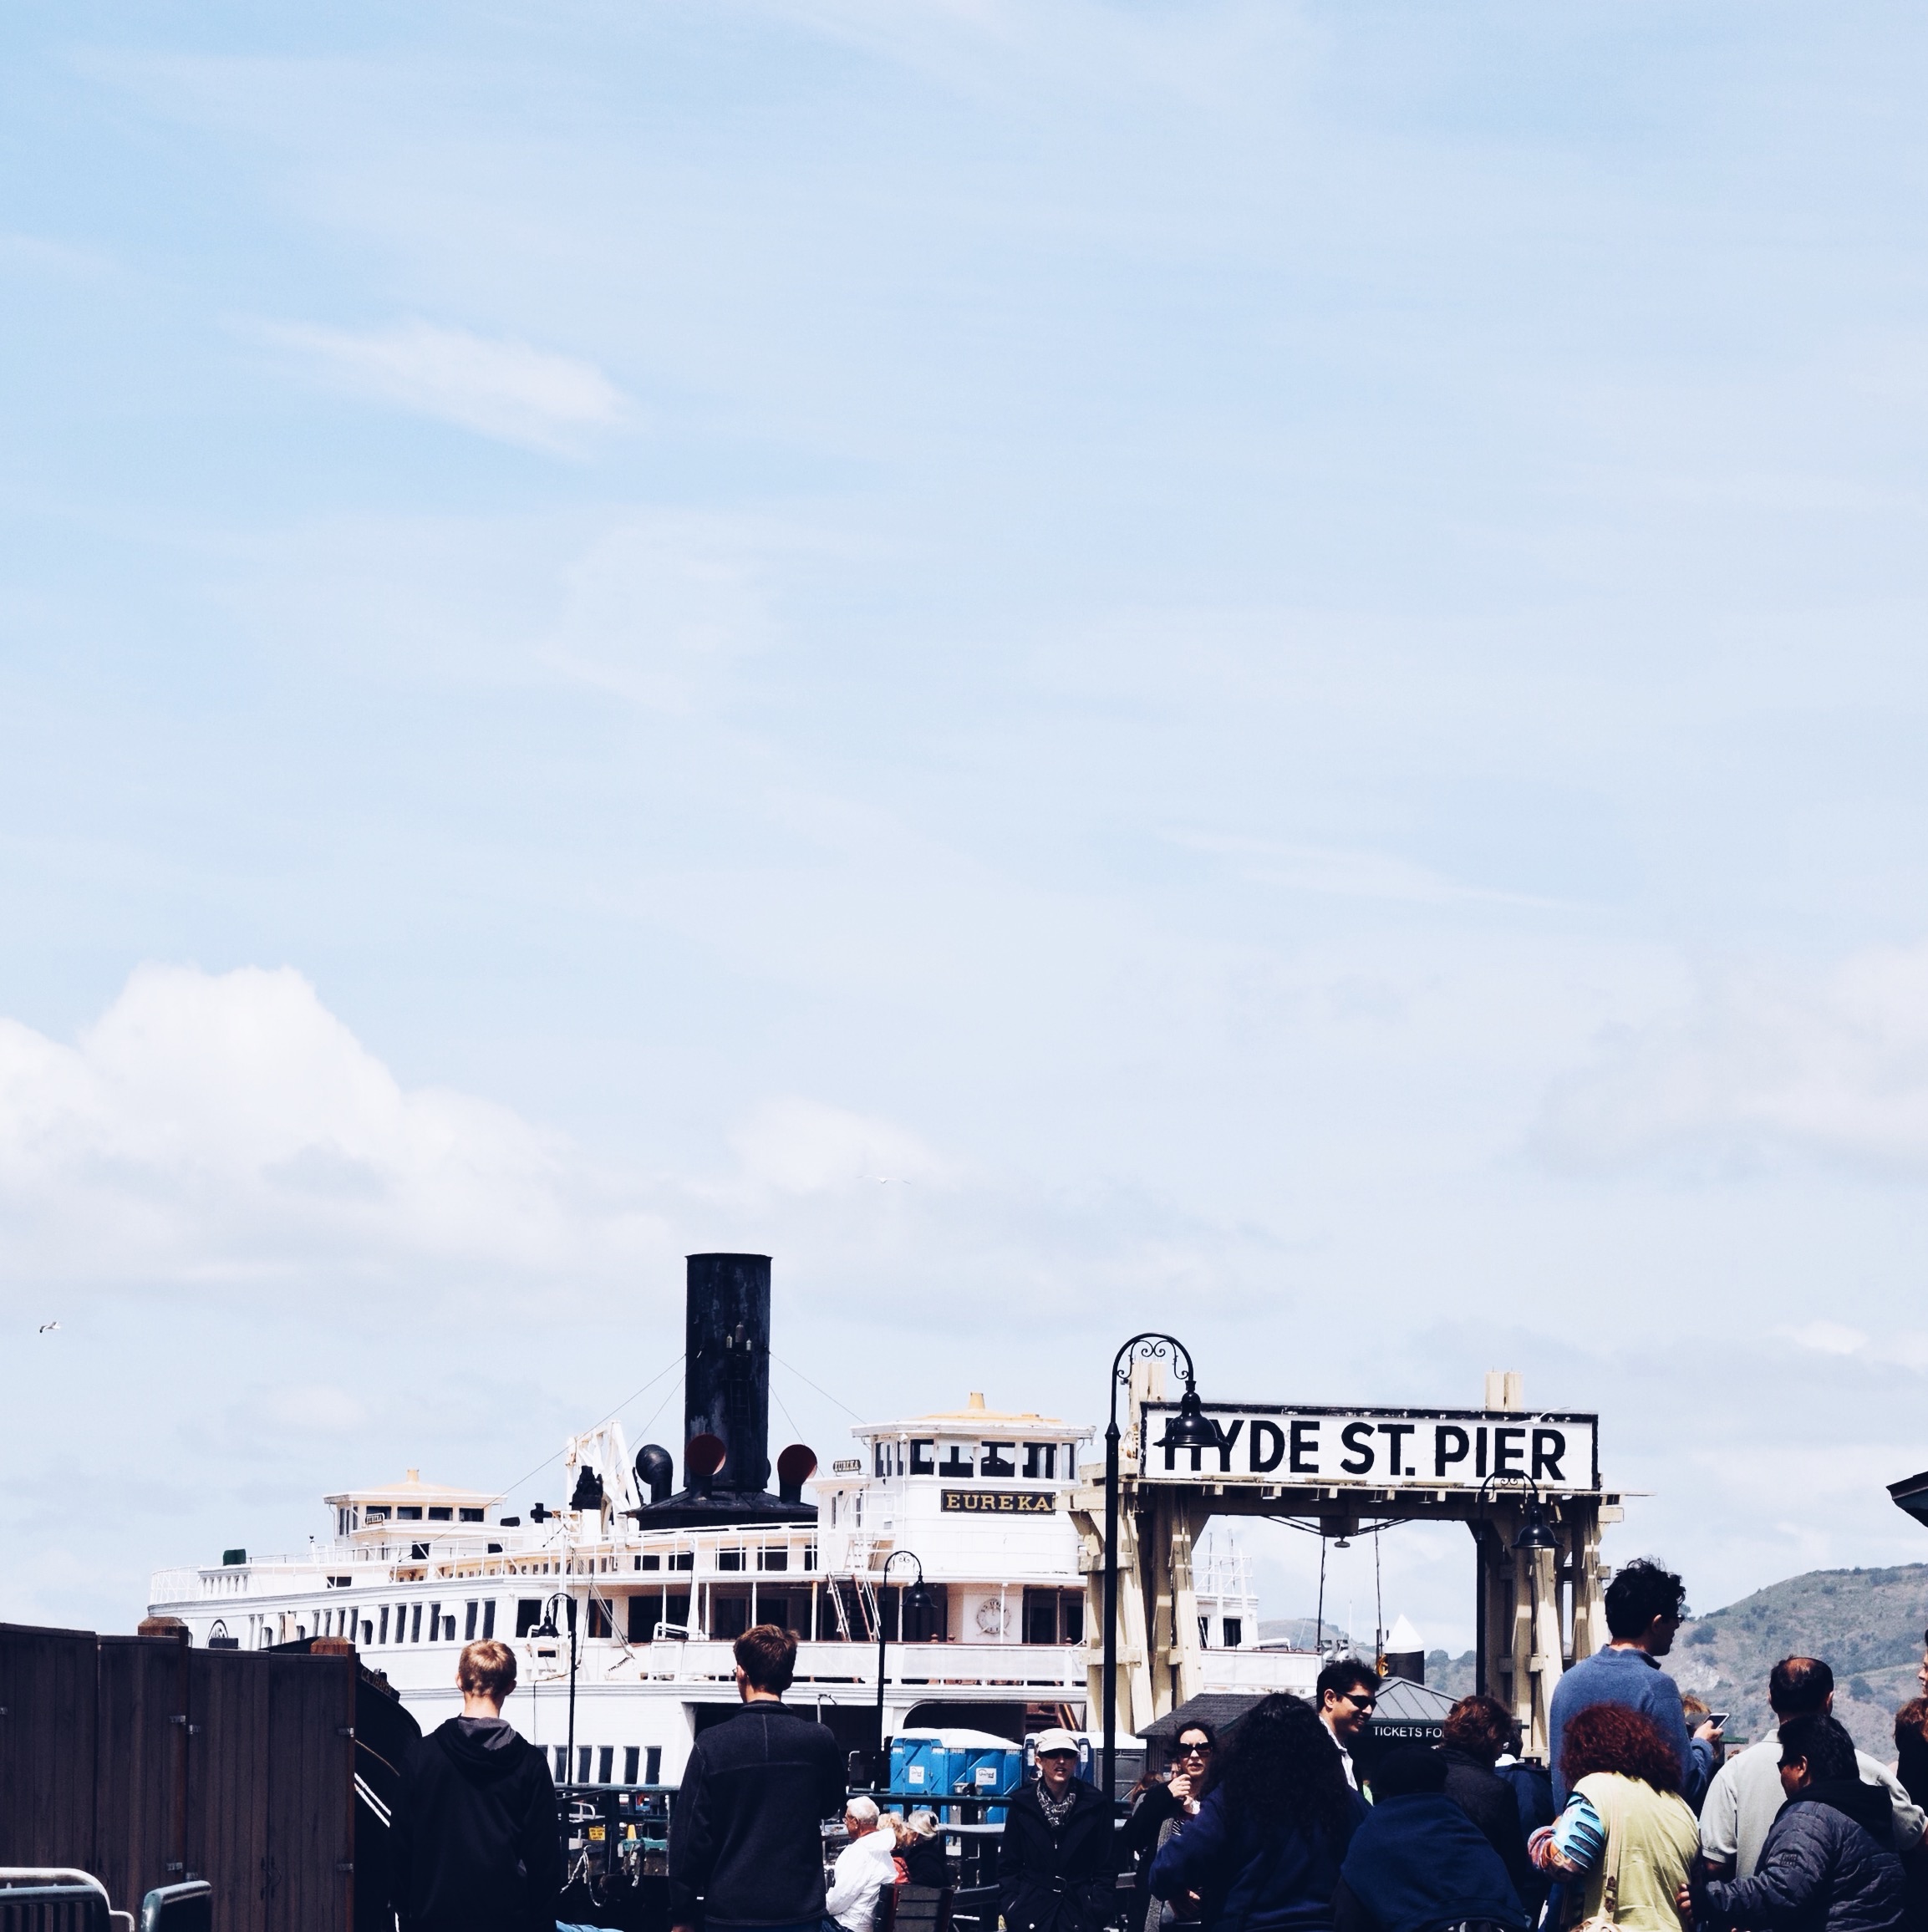
sea, coast, vehicle, ferry, atmosphere of earth